2007 DFB-Pokal final

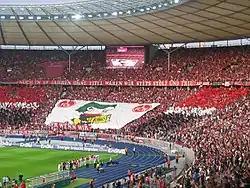
Fans of champions 1. FC Nürnberg in the stadium.

Nürnberg started off strong in the final with a few opportunities, but a mistake by the Nürnberg defence saw Cacau open the scoring for Stuttgart 20 minutes in. Seven minutes later, Nürnberg equalised with a goal from Marek Mintál. The match went to half-time with scores level at 1–1.